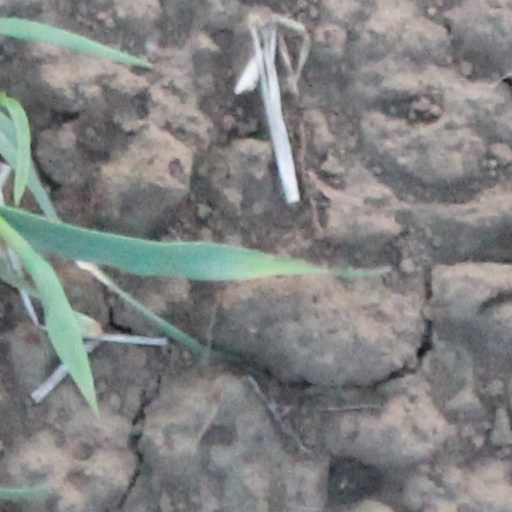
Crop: wheat